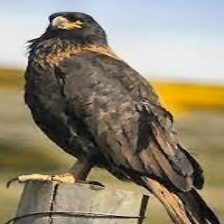
Species: STRIATED CARACARA
Scientific name: PHALCOBOENUS AUSTRALIS